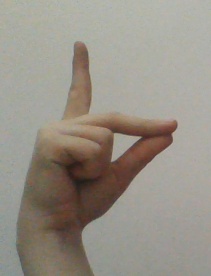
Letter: ta